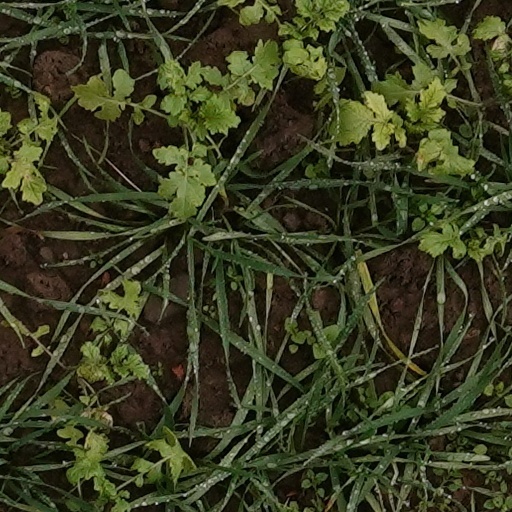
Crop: wheat